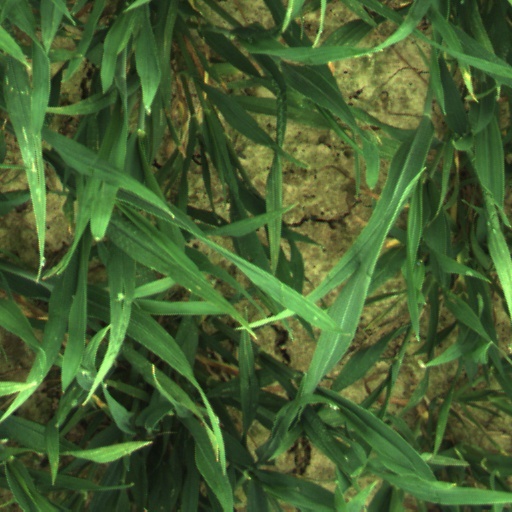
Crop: wheat